Moldova and the Russo-Ukrainian War

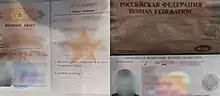
Documents of the representative

On the same day, Moldova denied entry to a representative of PMC Wagner, a Russian mercenary group.